Mulan (2020 film)

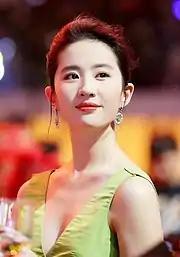
Yifei Liu plays Mulan in the remake.

Several 2010s Hollywood films were accused of whitewashing, and as soon as "The Hollywood Reporter" wrote that Disney was making a live-action adaptation of the 1998 film, "Mulan" came under intense scrutiny. An online petition titled "Tell Disney You Don't Want A Whitewashed Mulan!" received more than 100,000 signatures. On October 4, 2016, Disney announced that a global search for a Chinese actress to portray the title role was underway. A team of casting directors visited five continents and saw nearly 1,000 candidates for the role with criteria that required credible martial arts skills, the ability to speak clear English, and star quality.